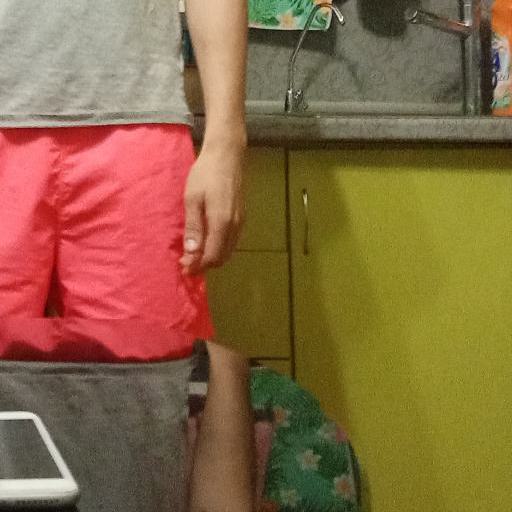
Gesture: no_gesture